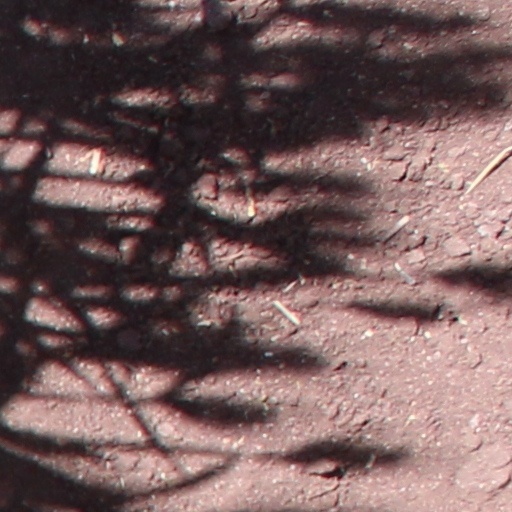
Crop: wheat